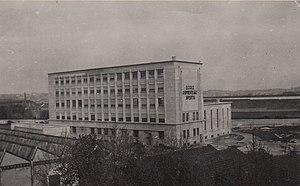
Photo batîment original du Lycée La Mache
L’École La Mache est un établissement de formation privé situé dans le 8ᵉ arrondissement de Lyon. Fondée par le père La Mache en 1920, sa principale mission est de former des cadres intermédiaires pour le secteur industriel.